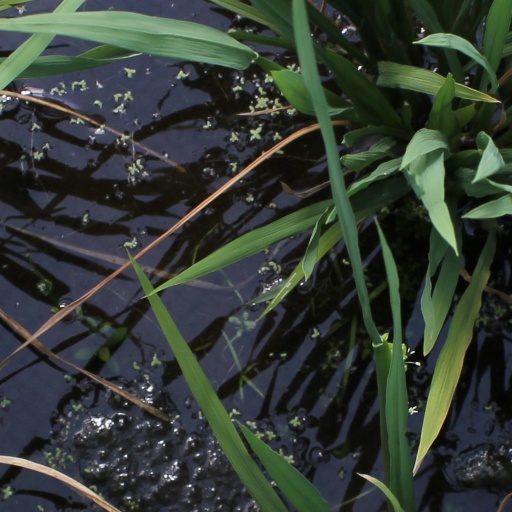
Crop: rice